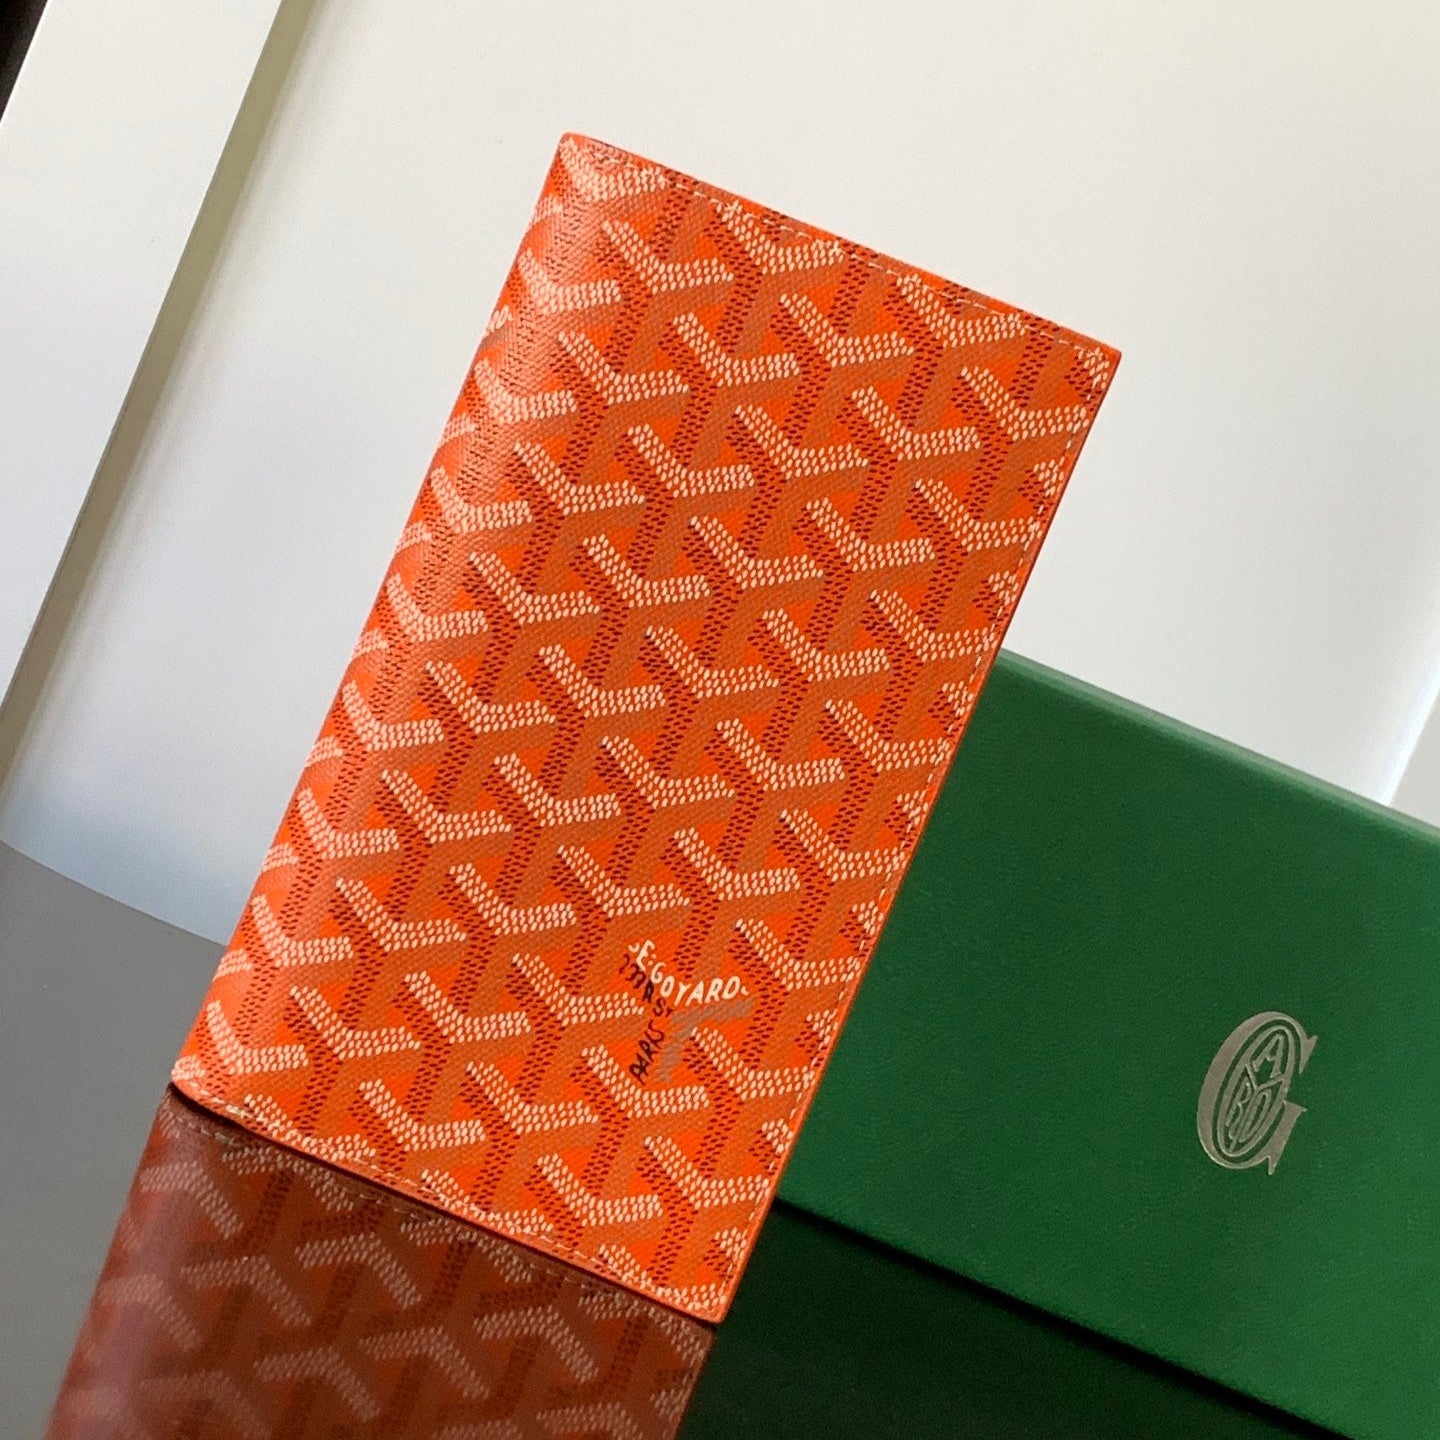
RICHELIEU CHECKBOOK WALLET 19 IN RED ORANGE GOYARDINE CANVAS AND CALFSKIN
Brand: Goya Bag
• Color: Red orange • Material: Goyardine canvas and calfskin • Size: 19 x 1.5 x 11.5 cm • The products are 1:1 copies of the original version and they are the same from every detail. • Support return and exchange in 1 month if the product is defective or the customer is not satisfied with the product.
Category: Apparel & Accessories > Handbags, Wallets & Cases > Checkbook Covers